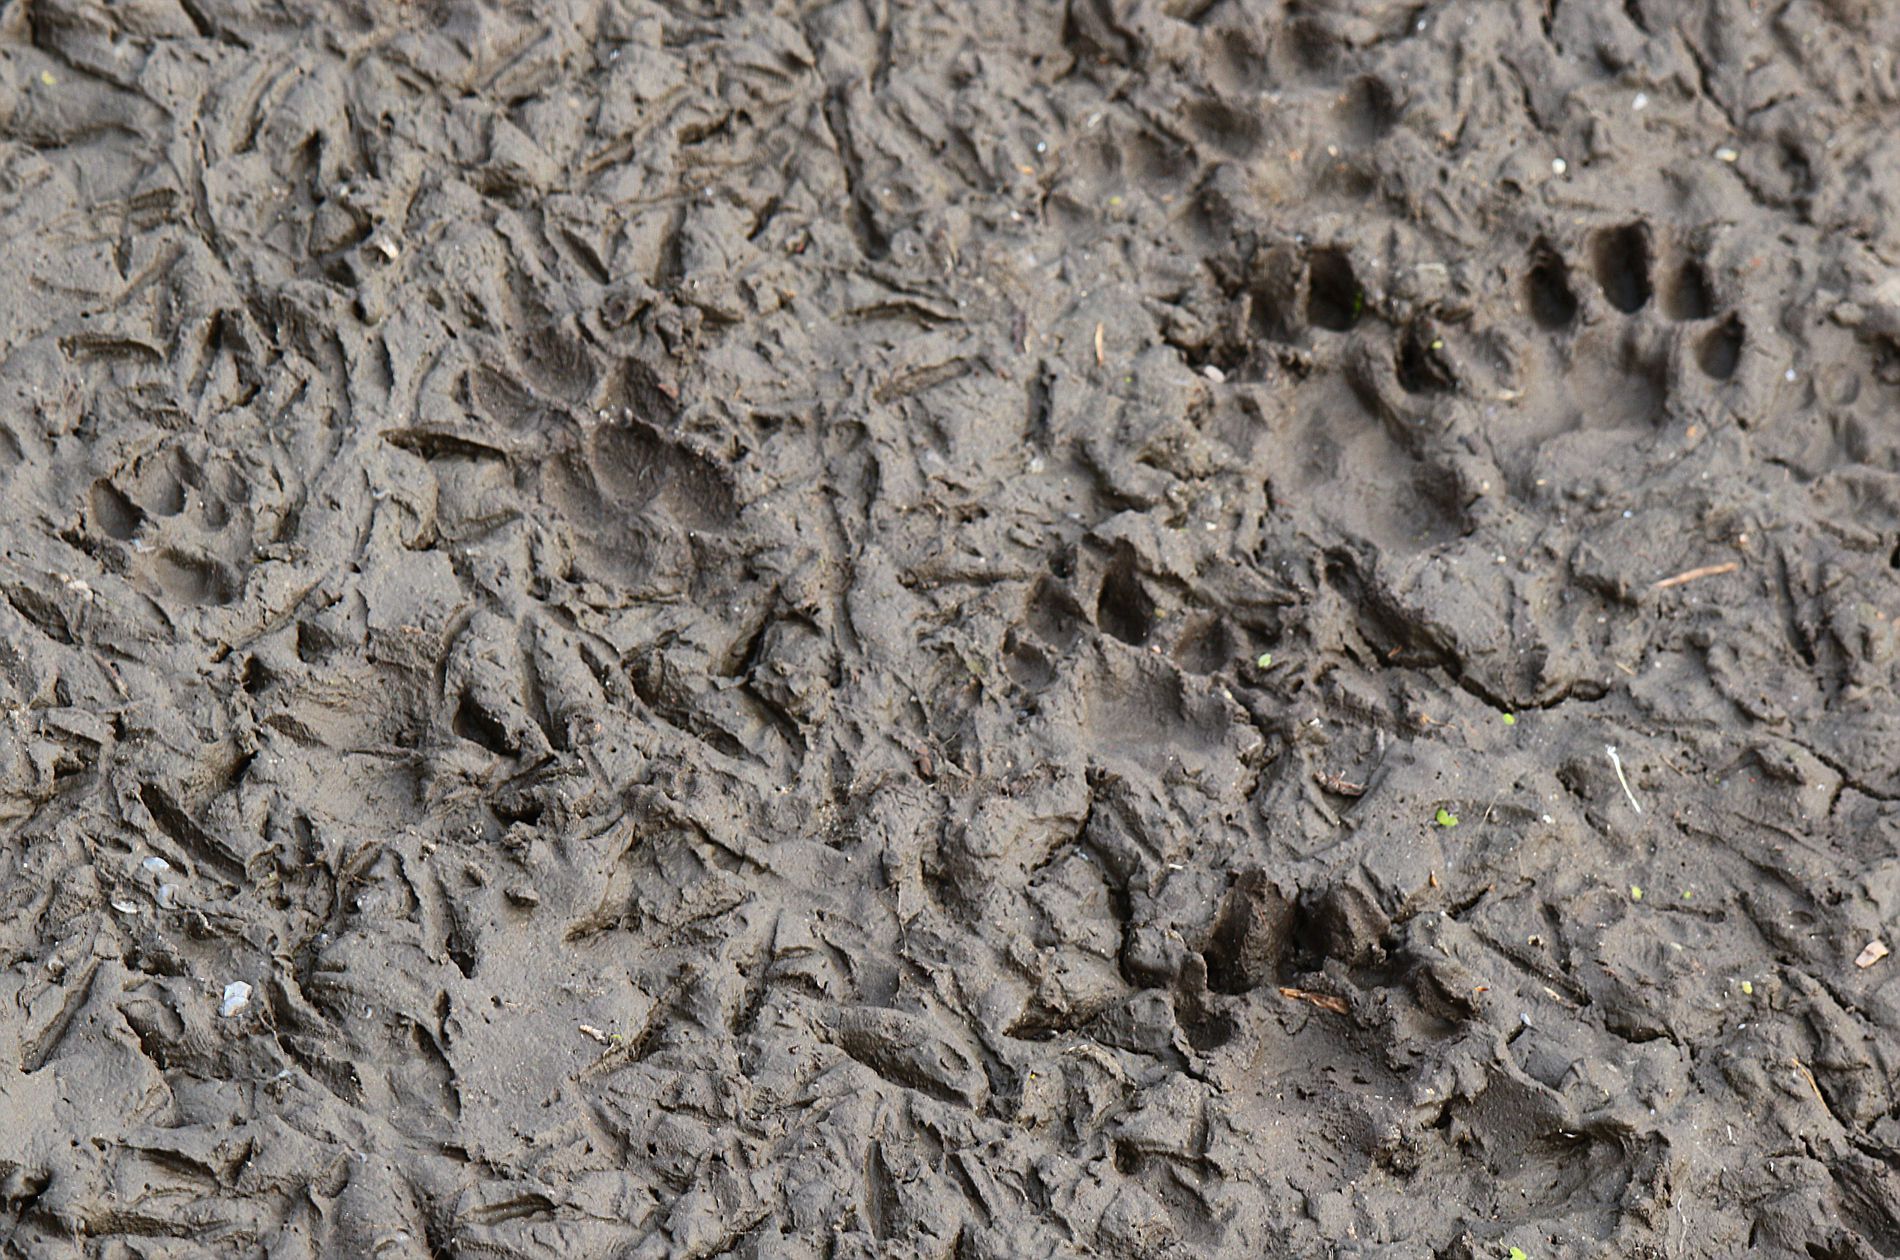
Effects of solution
Close-up of a muddy, clay surface littered with animal and bird footprints of various sizes and shapes.
From a straight overhead perspective, a patch of dark gray mud is littered with footprints of all sizes and shapes, ranging from big prints, possibly of an animal, to little bird prints, creating a naturalistic environment that suggests the travel of wildlife and a mood of inquiry about the identity of the animals that traveled through. The palette is monochromatic, in terms of grays and dark brown mud. The style of photography is close-up, capturing the texture of the footprints on the ground, with natural light diffused.
Labels: Mud, Soil, Footprint, Ground
Camera: NLib Universal NImageFileJPG 1.0.1